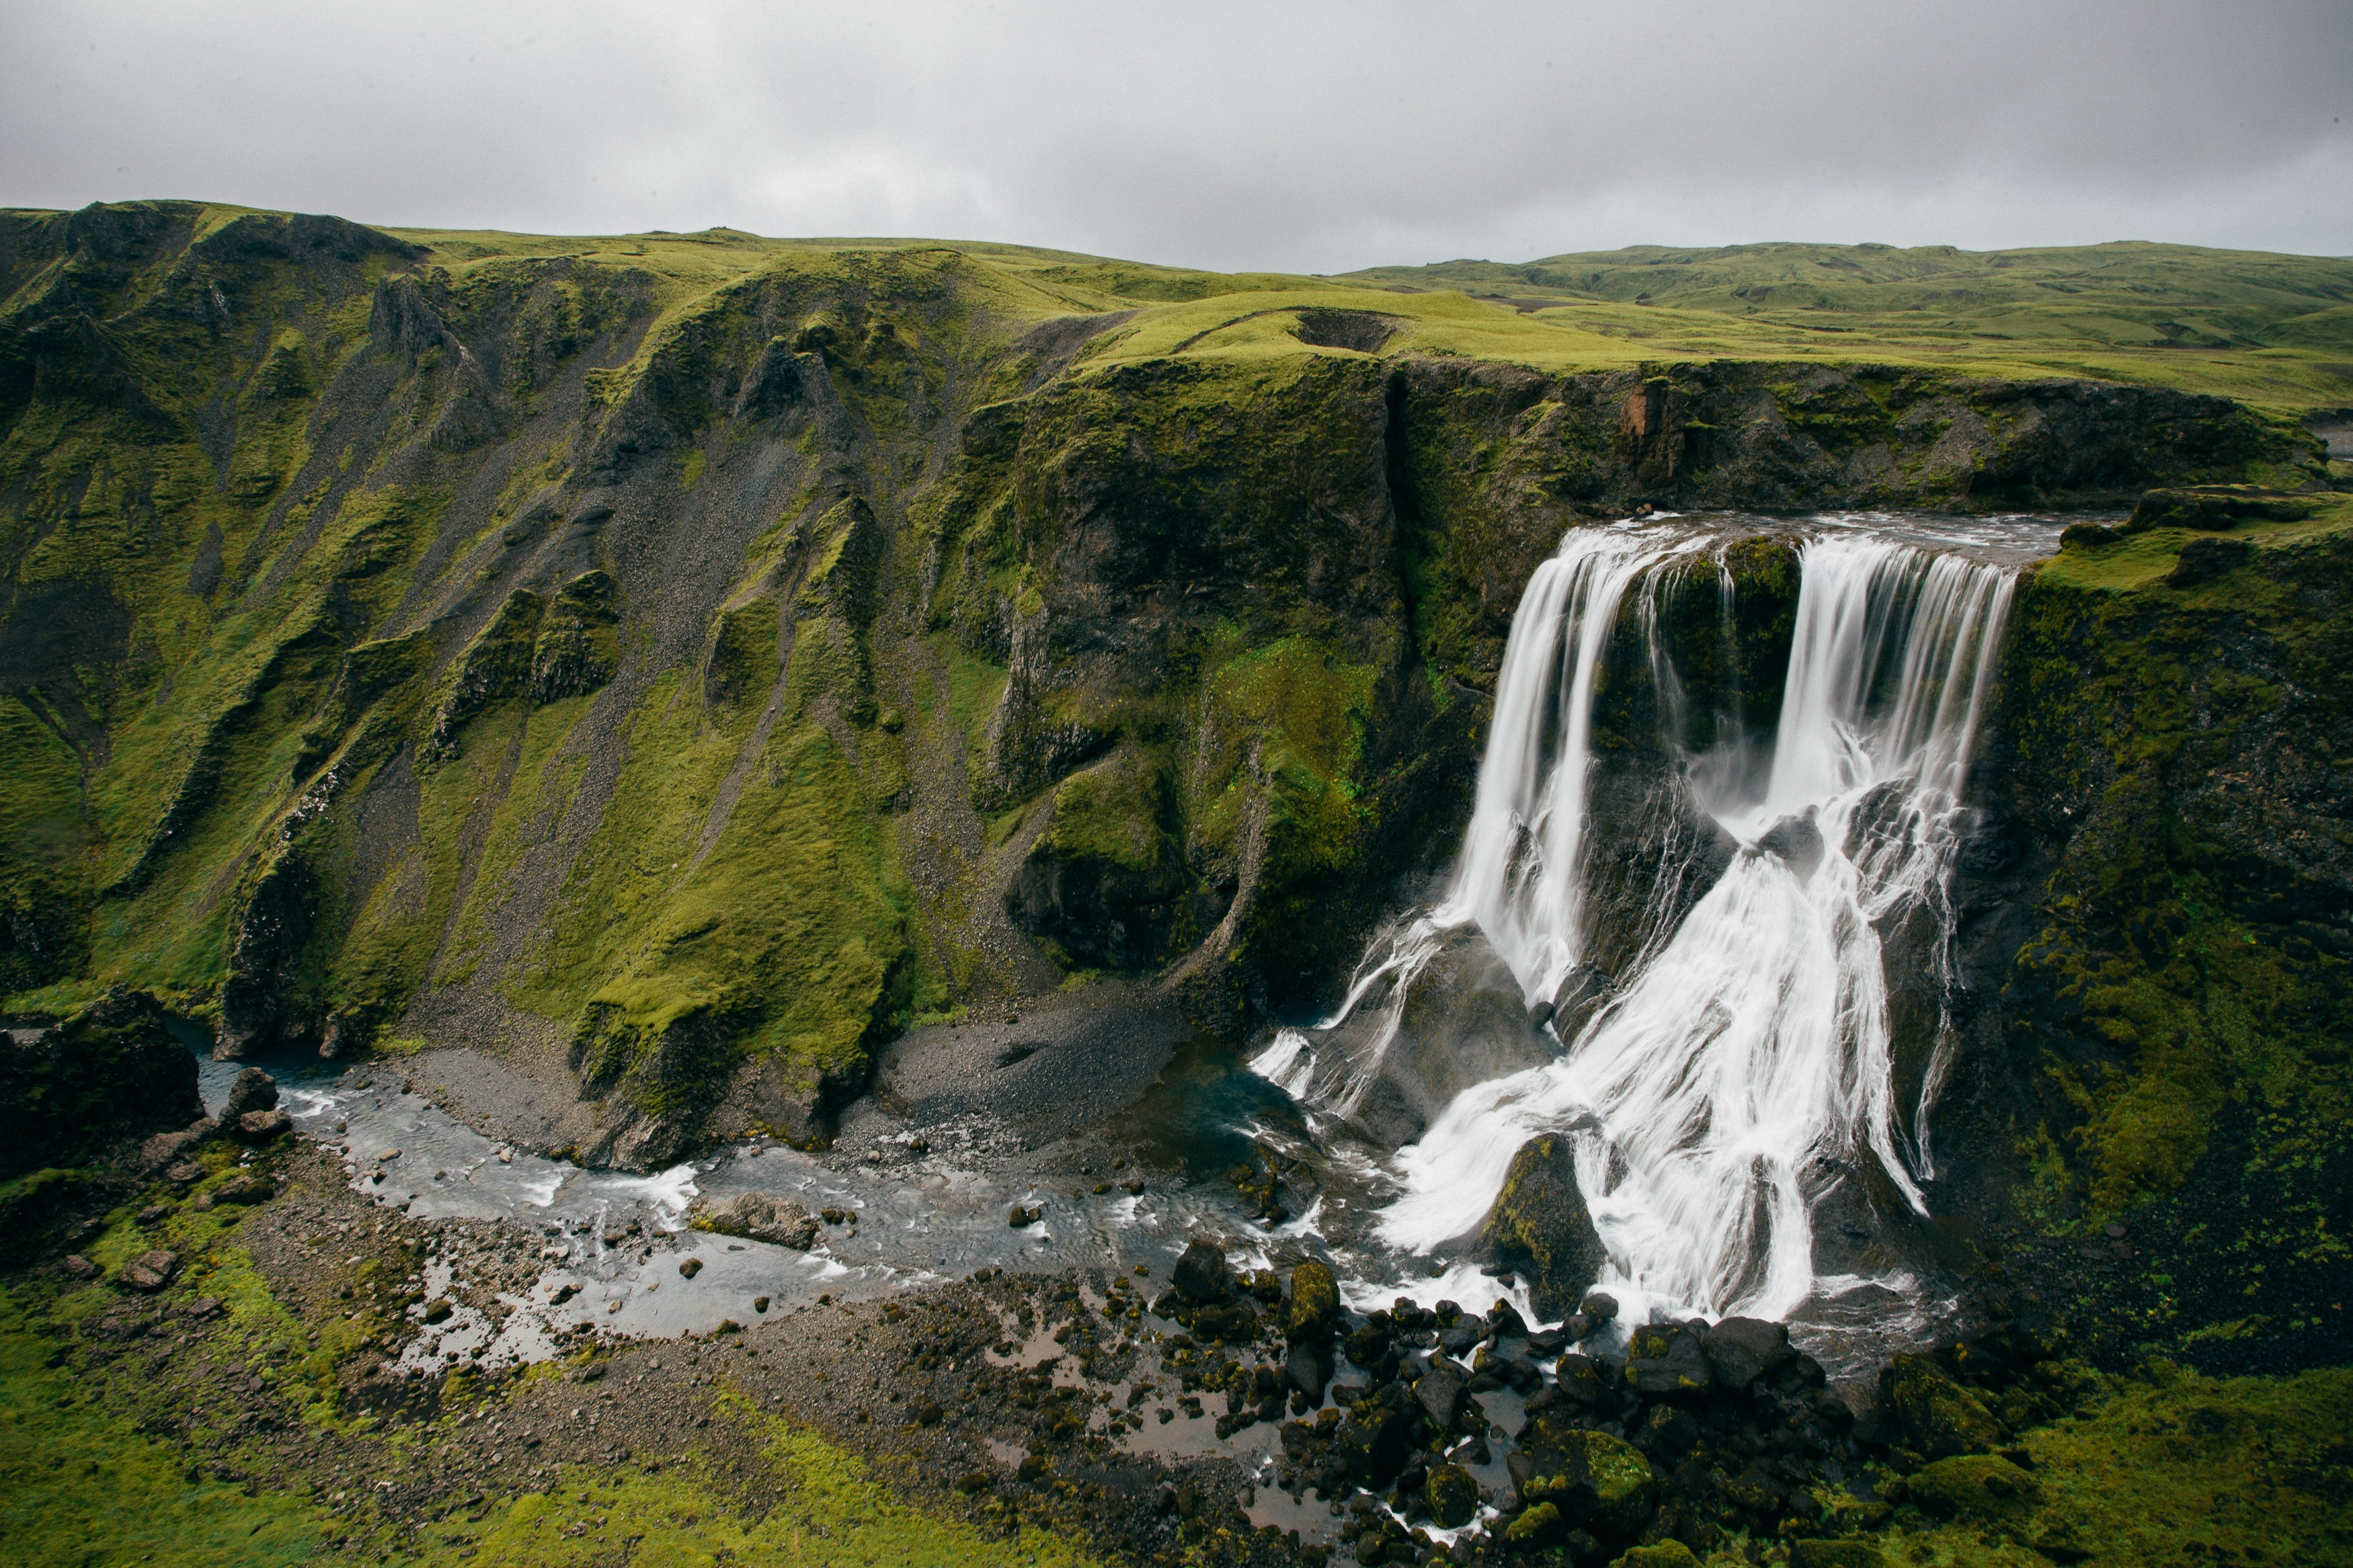
landscape, coast, water, nature, grass, rock, waterfall, wilderness, mountain, fog, river, mountain range, travel, cliff, scenic, fjord, terrain, national park, body of water, rocks, outdoors, waterfalls, water feature